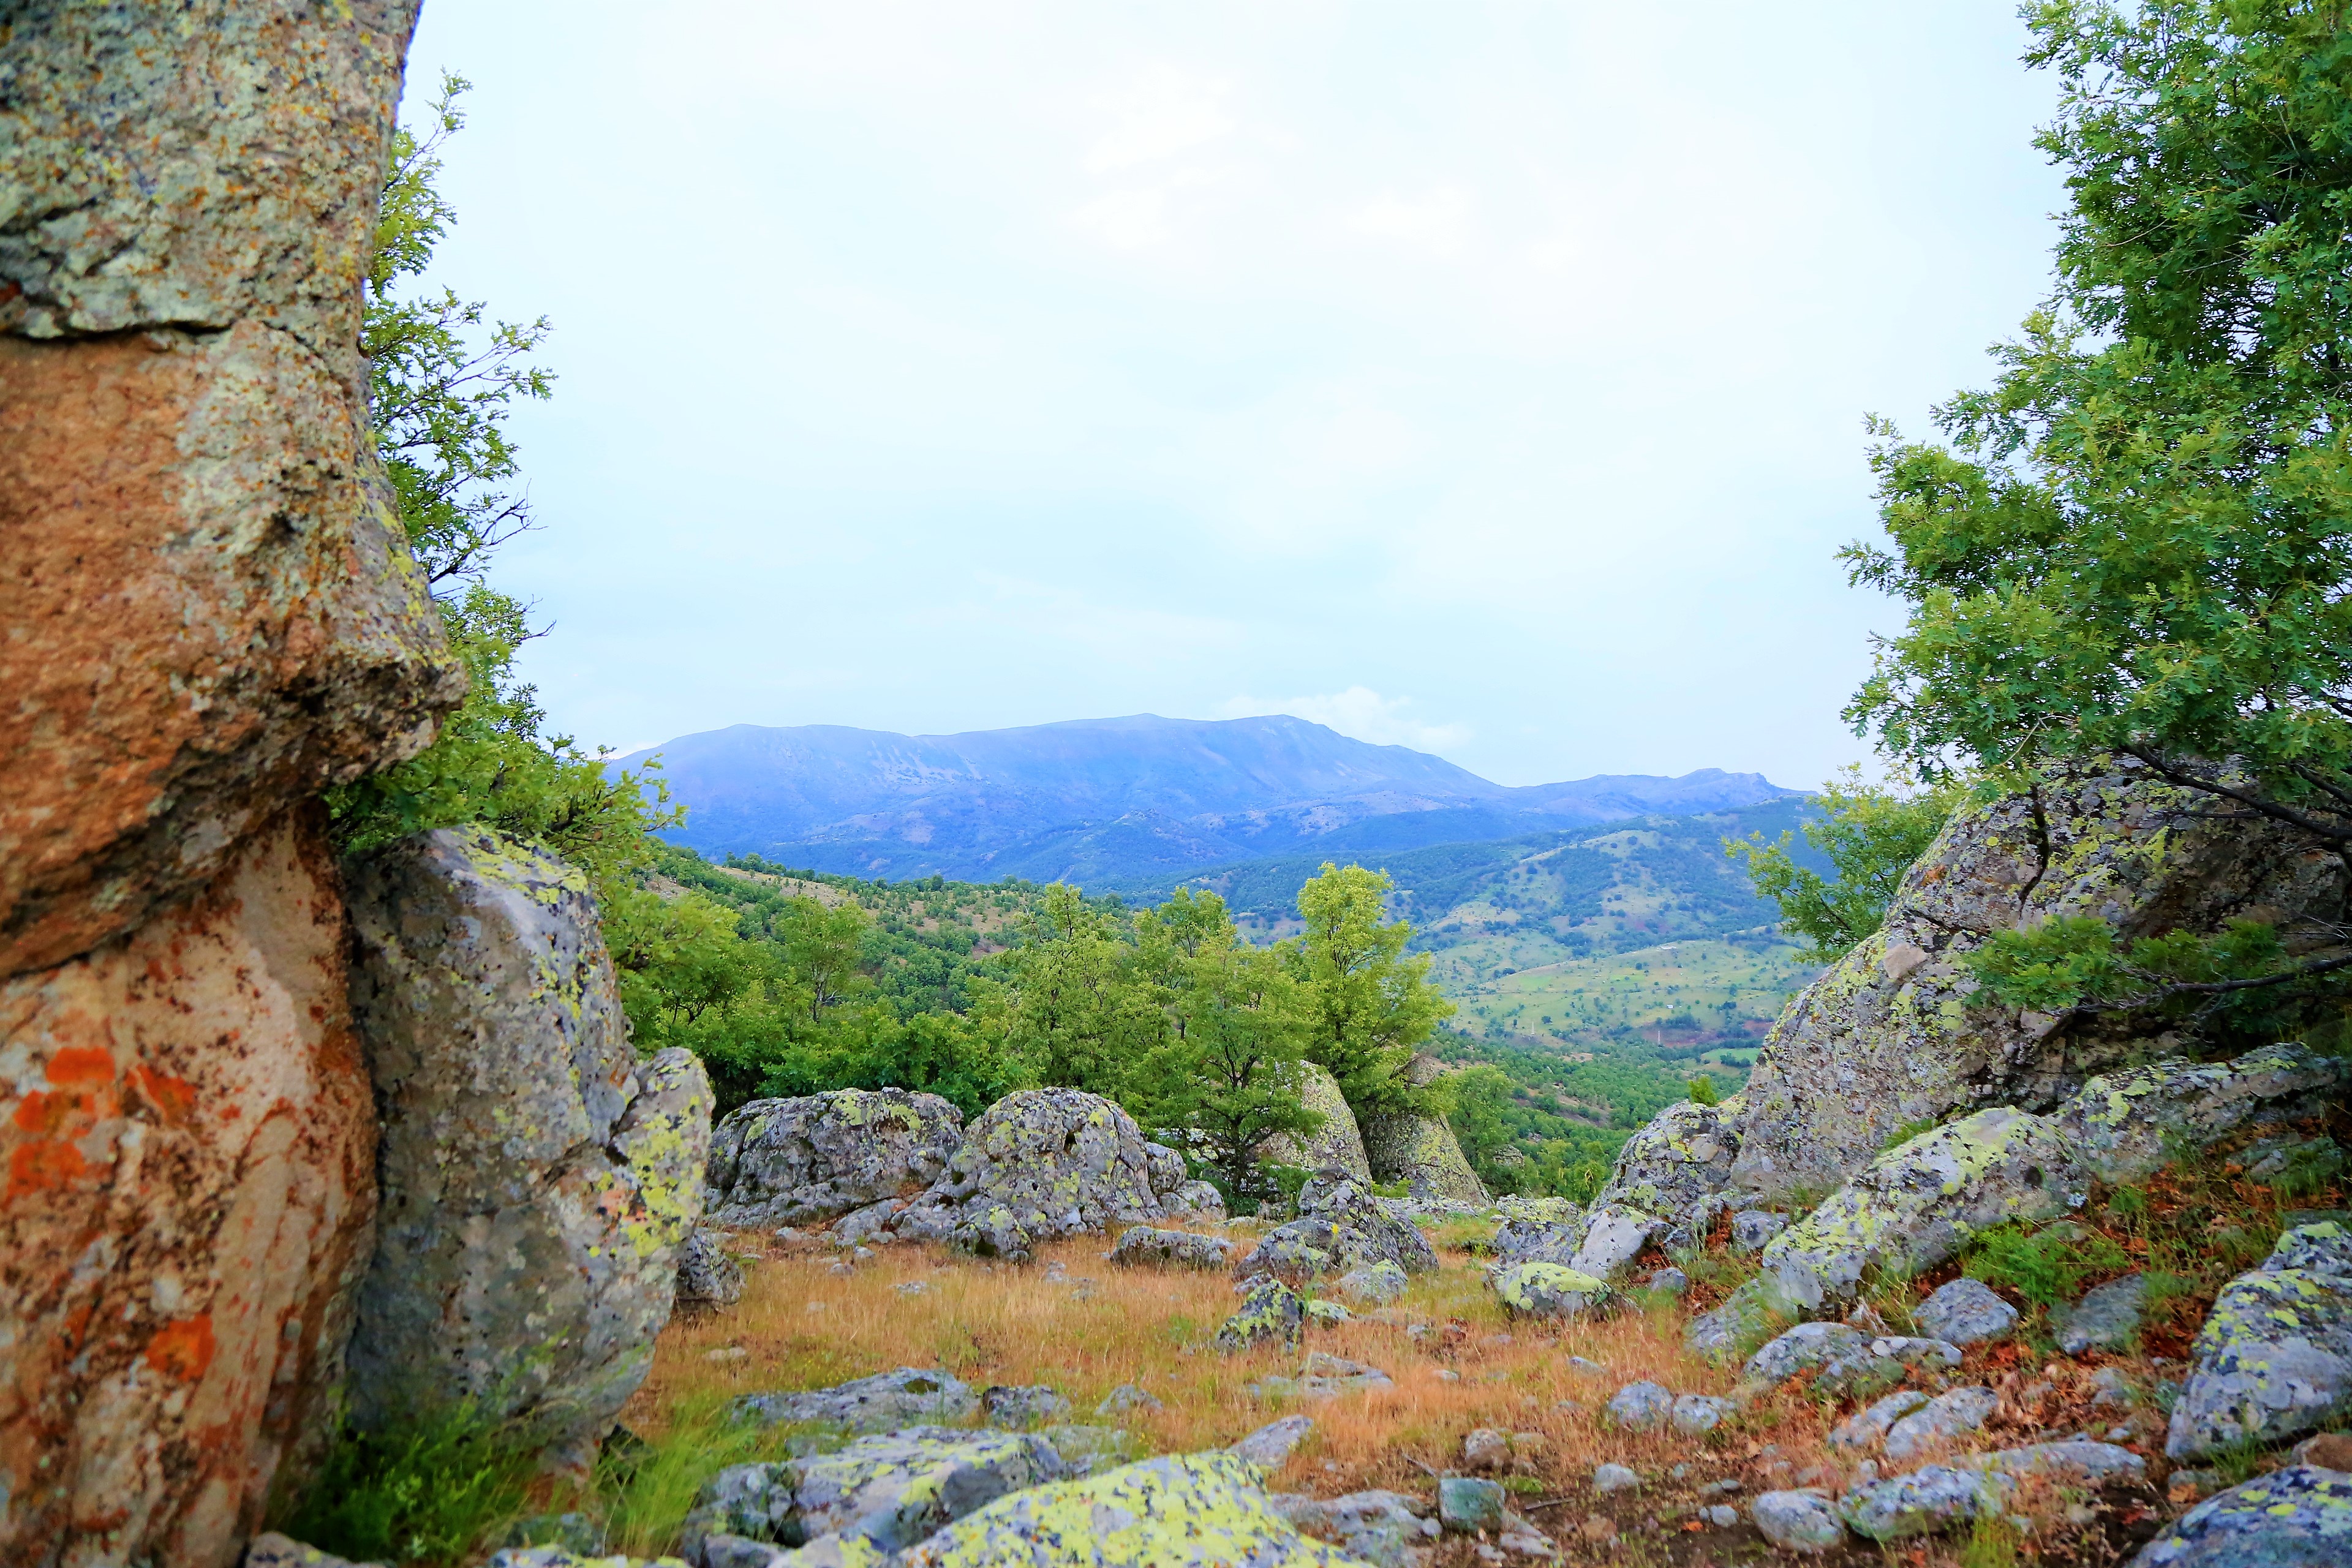
spring, green, nature, flowers, plant, tree, forest, mountains, landscape, vegetation, mountainous landforms, rock, wilderness, nature reserve, mountain, natural environment, sky, highland, valley, leaf, national park, formation, river, outcrop, hill, hill station, geology, plant community, ravine, watercourse, vacation, mountain range, tourism, fell, trail, canyon, state park, bedrock, rainforest, adventure, ridge, terrain, jungle